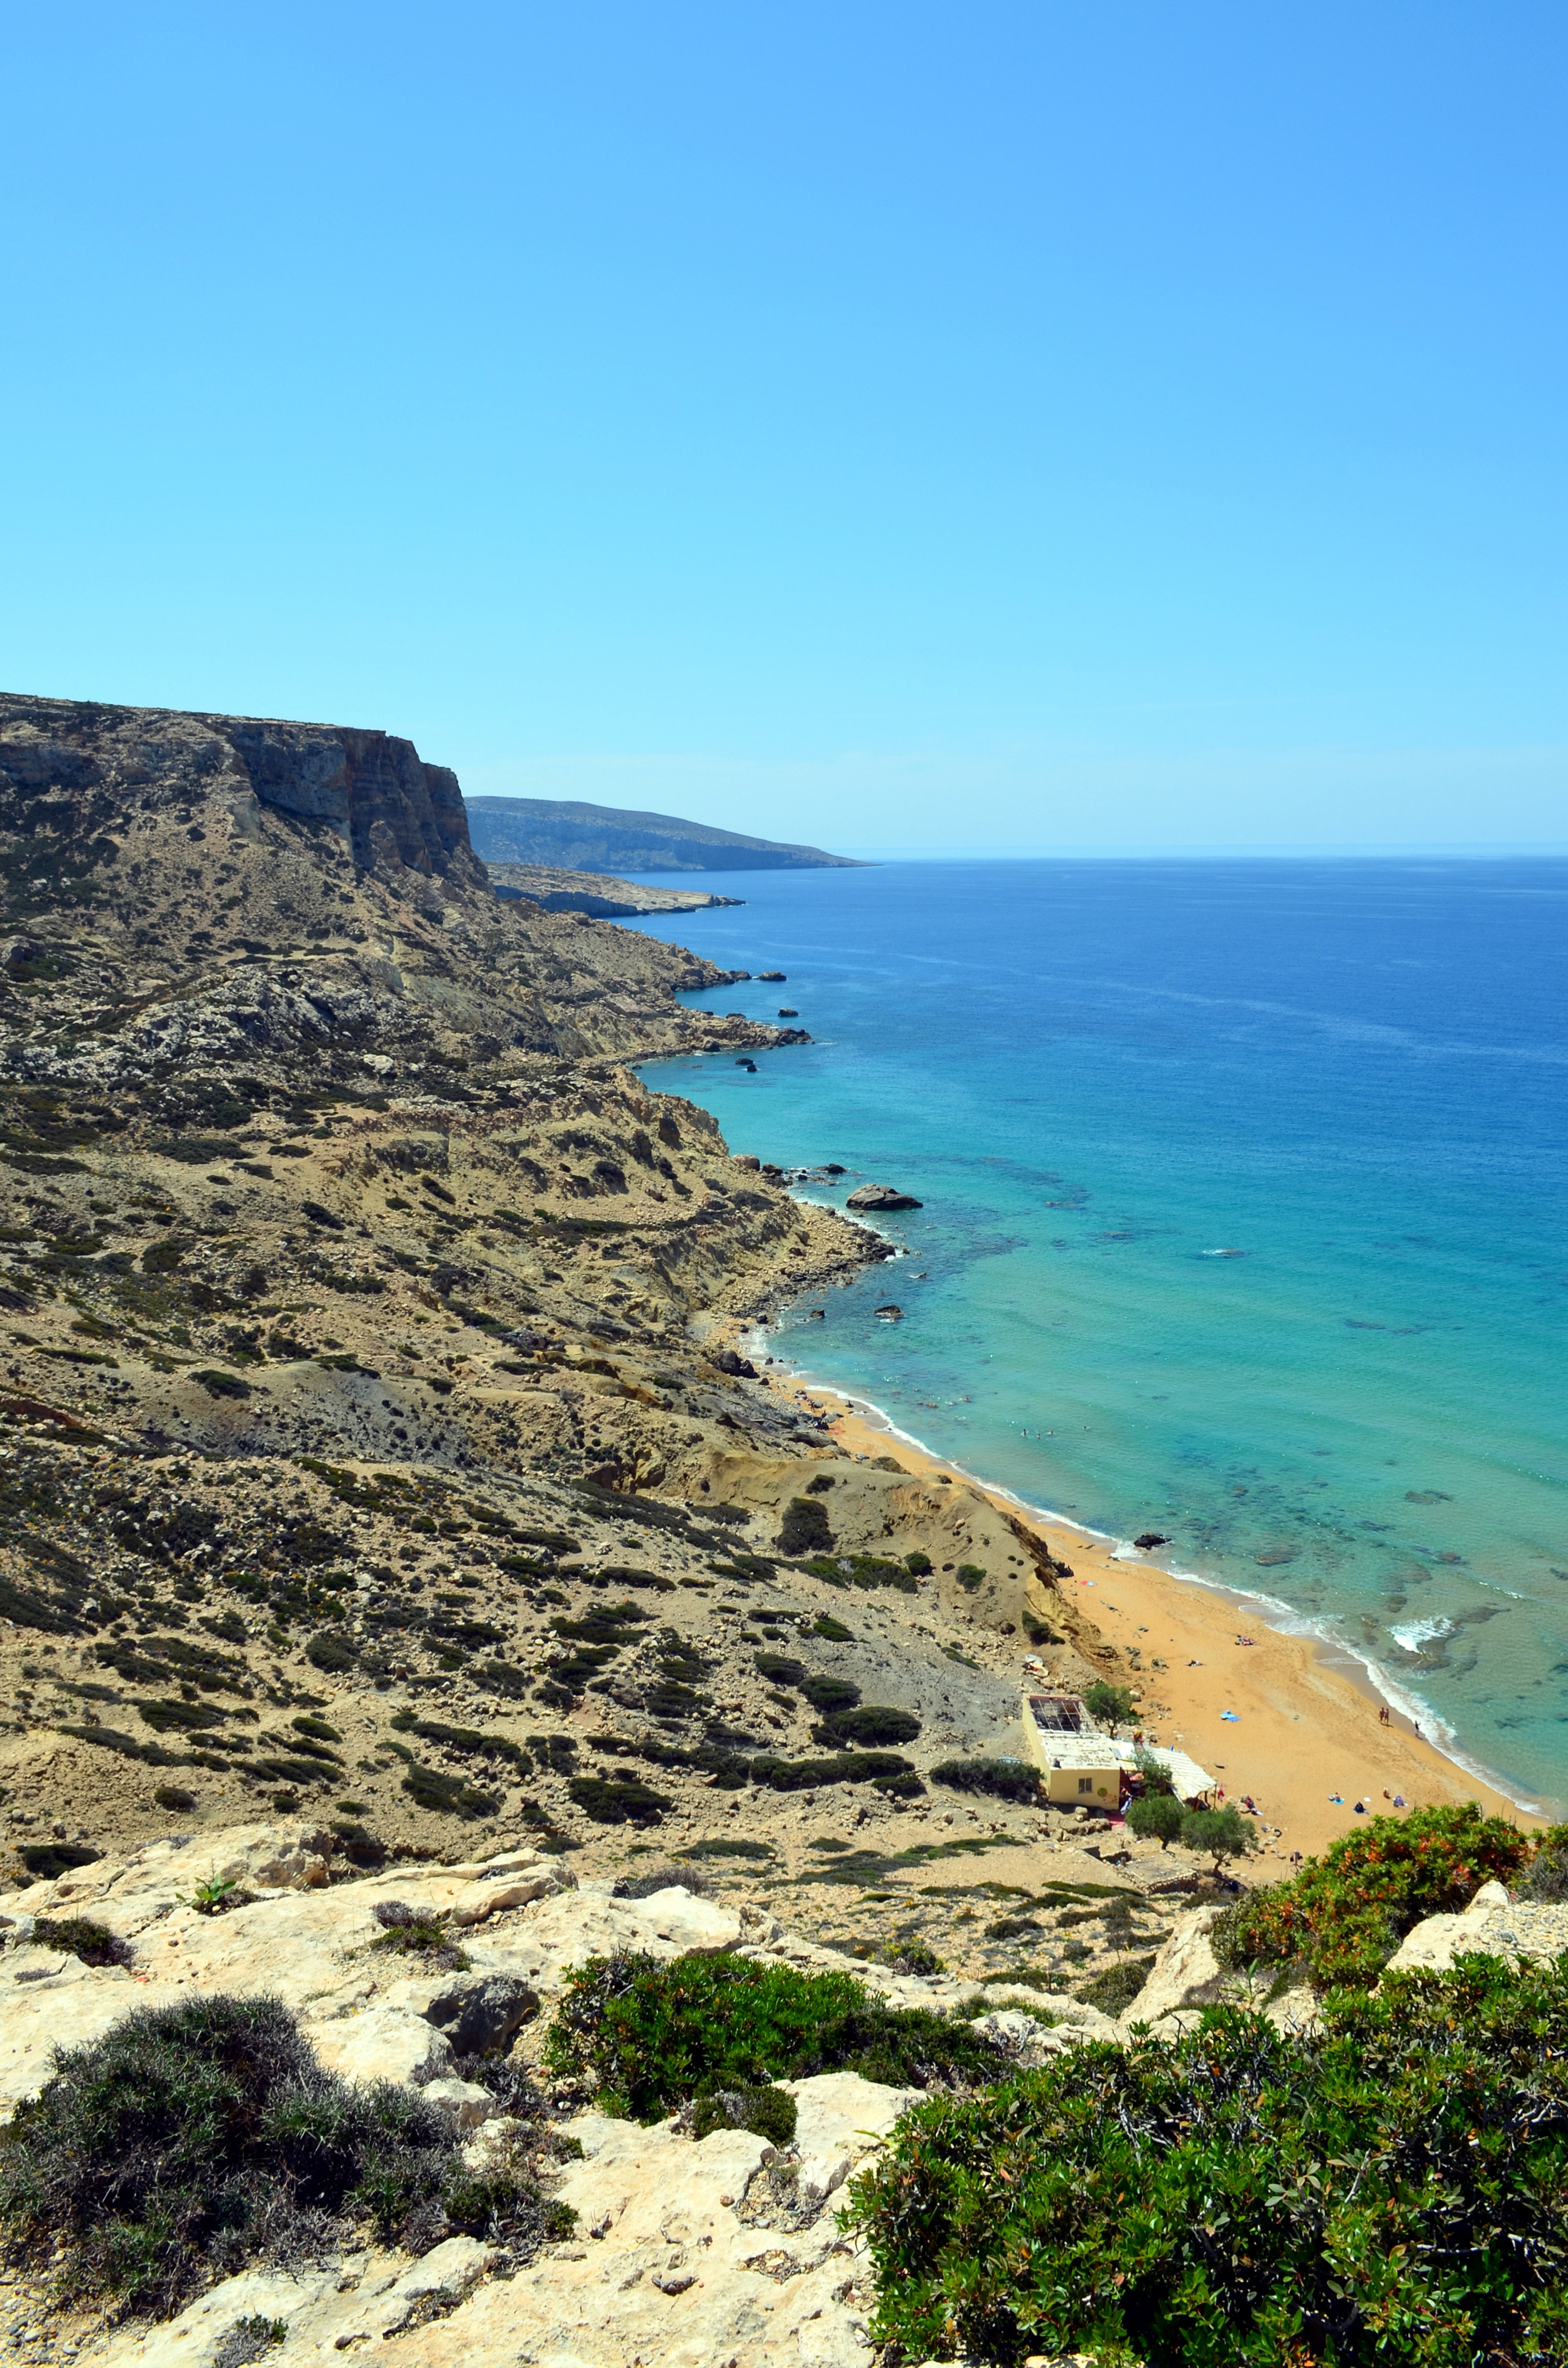
beach, landscape, sea, coast, water, nature, rock, ocean, horizon, shore, view, panorama, vacation, cliff, idyllic, cove, holiday, bay, island, terrain, body of water, geology, greece, booked, cape, crete, landform, greek island, matala, red beach, geographical feature